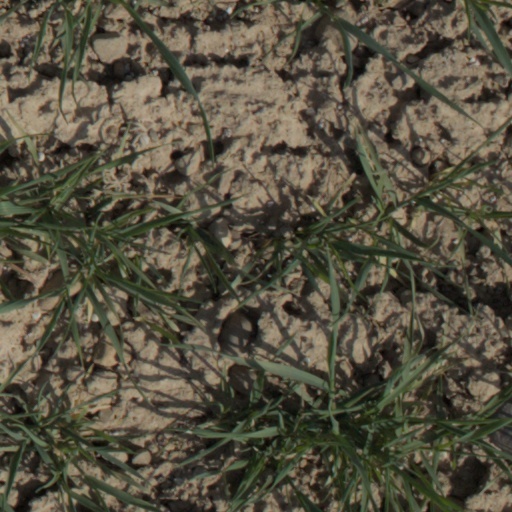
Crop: wheat